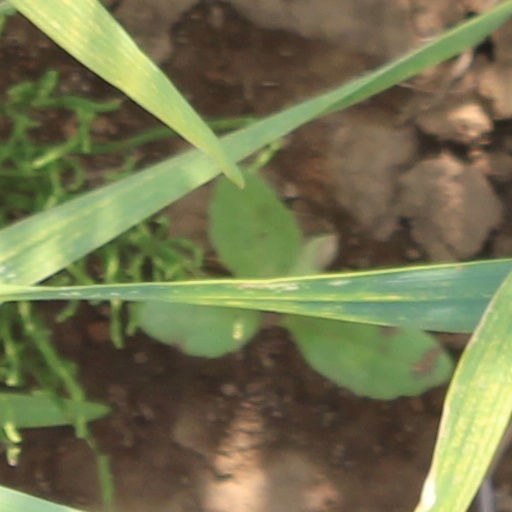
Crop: wheat